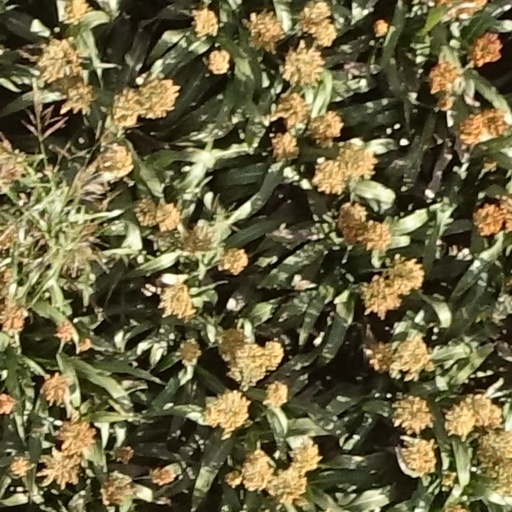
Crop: sorghum